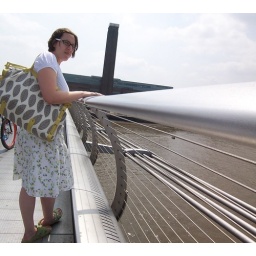
tate modern in the background; such an awesome building (old power plant turned rad art museum)